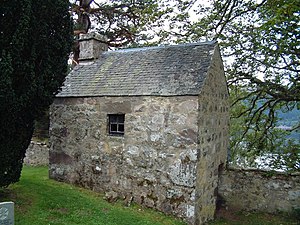
Aleister Crowley / Bjergbestigning og Golden Dawn / Træning og forberedelse
Boleskine House ved Loch Ness har tilhørt både Crowley og Jimmy Page. Foto fra ejendommens gravplads, 2002.
Aleister Crowley, født Edward Alexander Crowley var en af de ledende skikkelser inden for 1900-tallets okkultisme, kendt som verdens ondeste mand. På trods af et dårligt omdømme, der forfulgte både Crowley selv og hans idéer, har han øvet en stærk indflydelse på nyreligiøse bevægelser, magi og populærkultur. Crowley har udgivet værker inden for stort set alle litterære genrer, herunder lyrik, essays og selvbiografi. Udover sin interesse for okkult filosofi og praksis var Crowley også en habil skakspiller og bjergbestiger.